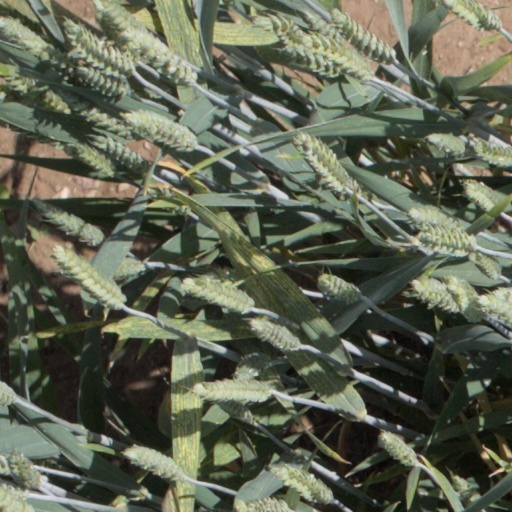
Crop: wheat